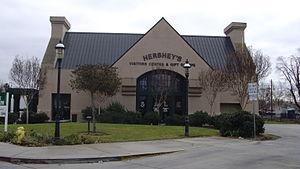
Oakdale est une municipalité du comté de Stanislaus, en Californie, aux États-Unis. Elle comptait 15 503 habitants au recensement de 2000. La ville a été fondée en 1871 lorsque se rencontrèrent les voies ferrées de Stockton & Visalia et de Copperopolis. La devise d'Oakdale est « Capitale cowboy du monde ».